Jessie Graham Flower

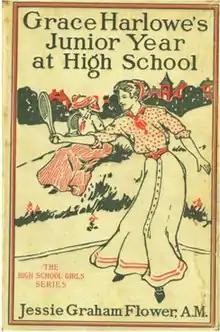
An early cover design for Grace Harlowe's Junior Year at High School

The author was also known by other pseudonyms including Pauline Lester (The Marjorie Dean series), Ames Thompson (The Adventure Boys series), Captain Gordon Bates (The Khaki Boys series, 1918–1920), Grace Gordon (The June Allen series), and Dale Wilkins.